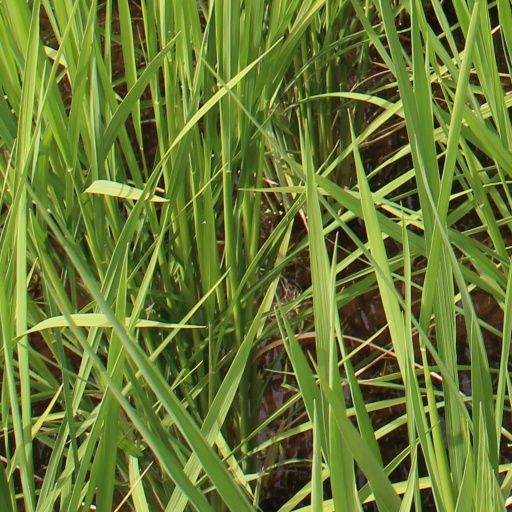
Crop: rice